Chuy

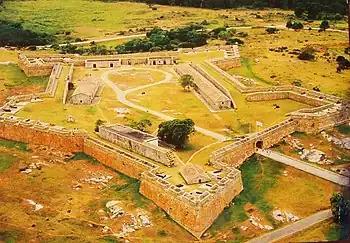
Fortaleza de Santa Teresa

Fortaleza de Santa Teresa which was declared a National Historic Monument by Law on December 26, 1927, has rich history of battles. It lies within the Parque Nacional de Santa Teresa 36 kilometres to the south.